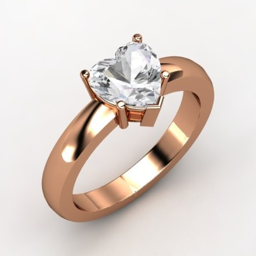
white sapphire & chemical element heart - shaped ring .